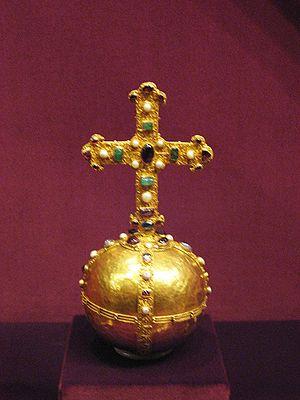
L'Orbe impérial, en allemand Reichsapfel, en latin Globus Cruciger, est l'une des principales regalia du Saint-Empire romain germanique.
Les regalia du Saint-Empire sont les insignes et ornements du souverain élu à la tête du Saint-Empire romain germanique. Couronne, sceptre, orbe crucigère, ainsi que d'autres objets forment les regalia du trésor impérial aujourd'hui conservé à Vienne.